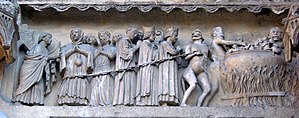
Bro bro brille / Sanglegens historie
På vej til den sorte gryde: Dommedagsrelief fra 1200-tallet på nordportalen af Notre-Dame de Reims i Frankrig.
Bro bro brille er en børnesang og en sangleg, som kan leges af en gruppe på mindst fire personer. Ligesom Skære skære havre skriver melodien sig fra den italienske La bergamasca, en 1500-tals dans opstået i Bergamo, og angivelig ment at parodiere indbyggernes klodsede optræden.